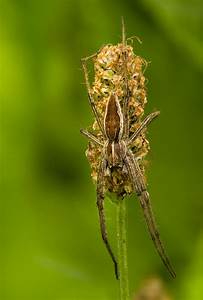
Label: ragno